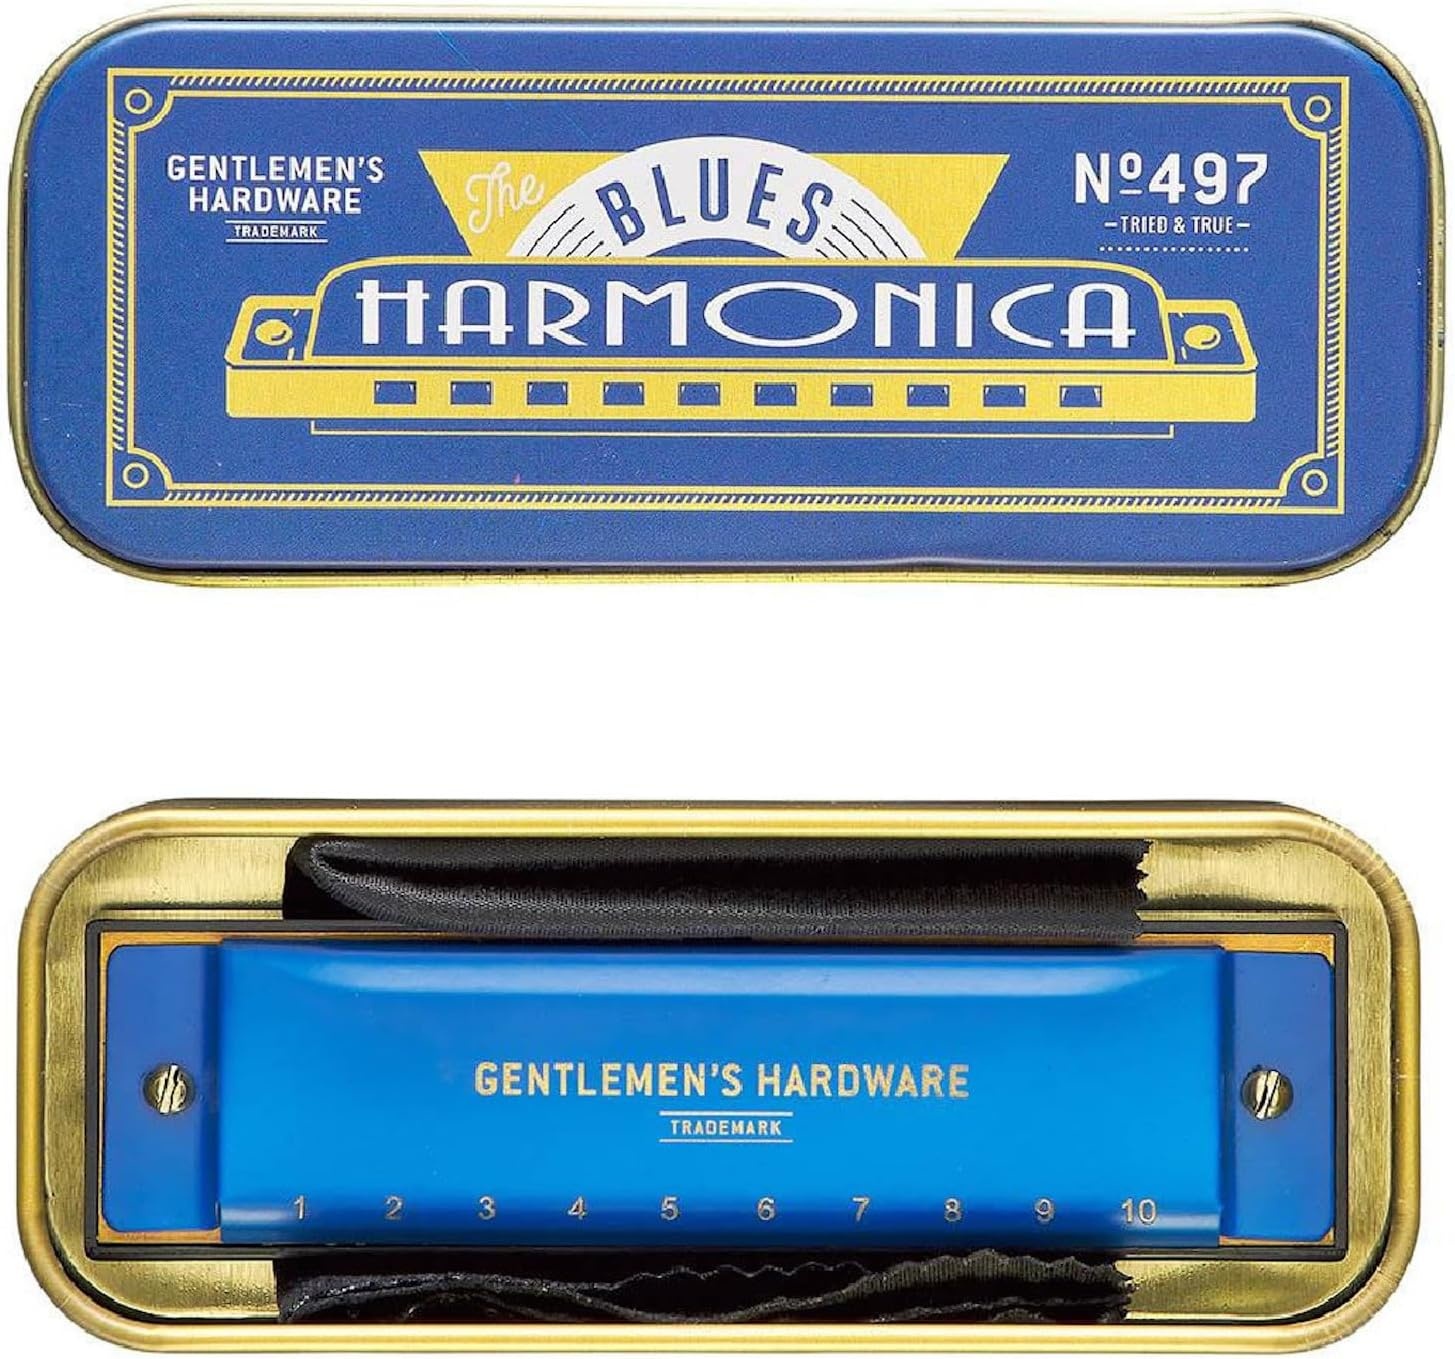
Classic Blues Harmonica
Classic Blues Harmonica - includes a song sheet to give you inspiration and a cloth to keep it polished Compact & Stylish - 10-hole harmonica measures 10.16cm x 2.54cm x 1.9cm Durable metal storage tin - Keep it safe in the beautifully illustrated giftable tin Ideal gift for the music lover - Channel that old-school rhythm and blues wherever you are
Brand: Gentlemen's Hardware
Category: Arts & Entertainment > Hobbies & Creative Arts > Musical Instruments > Woodwinds > Harmonicas > Diatonic Harmonicas